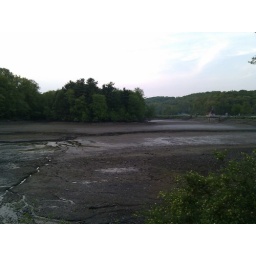
This year, they drained the lake for dredging. It's interesting to see the nature of the ground underneath the water.